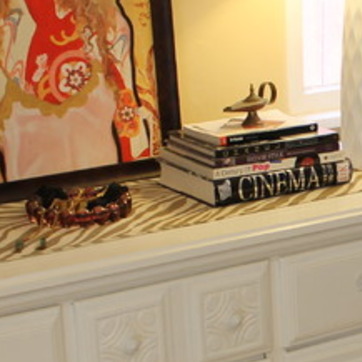
Material: paper